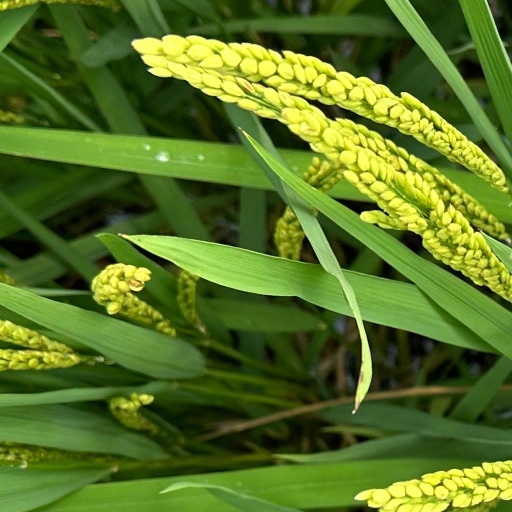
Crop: rice